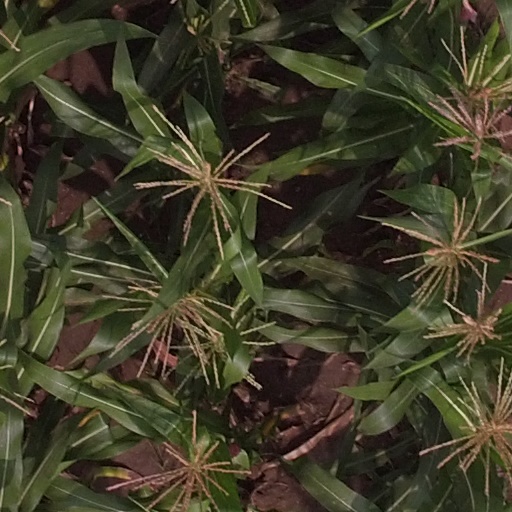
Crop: maize; corn